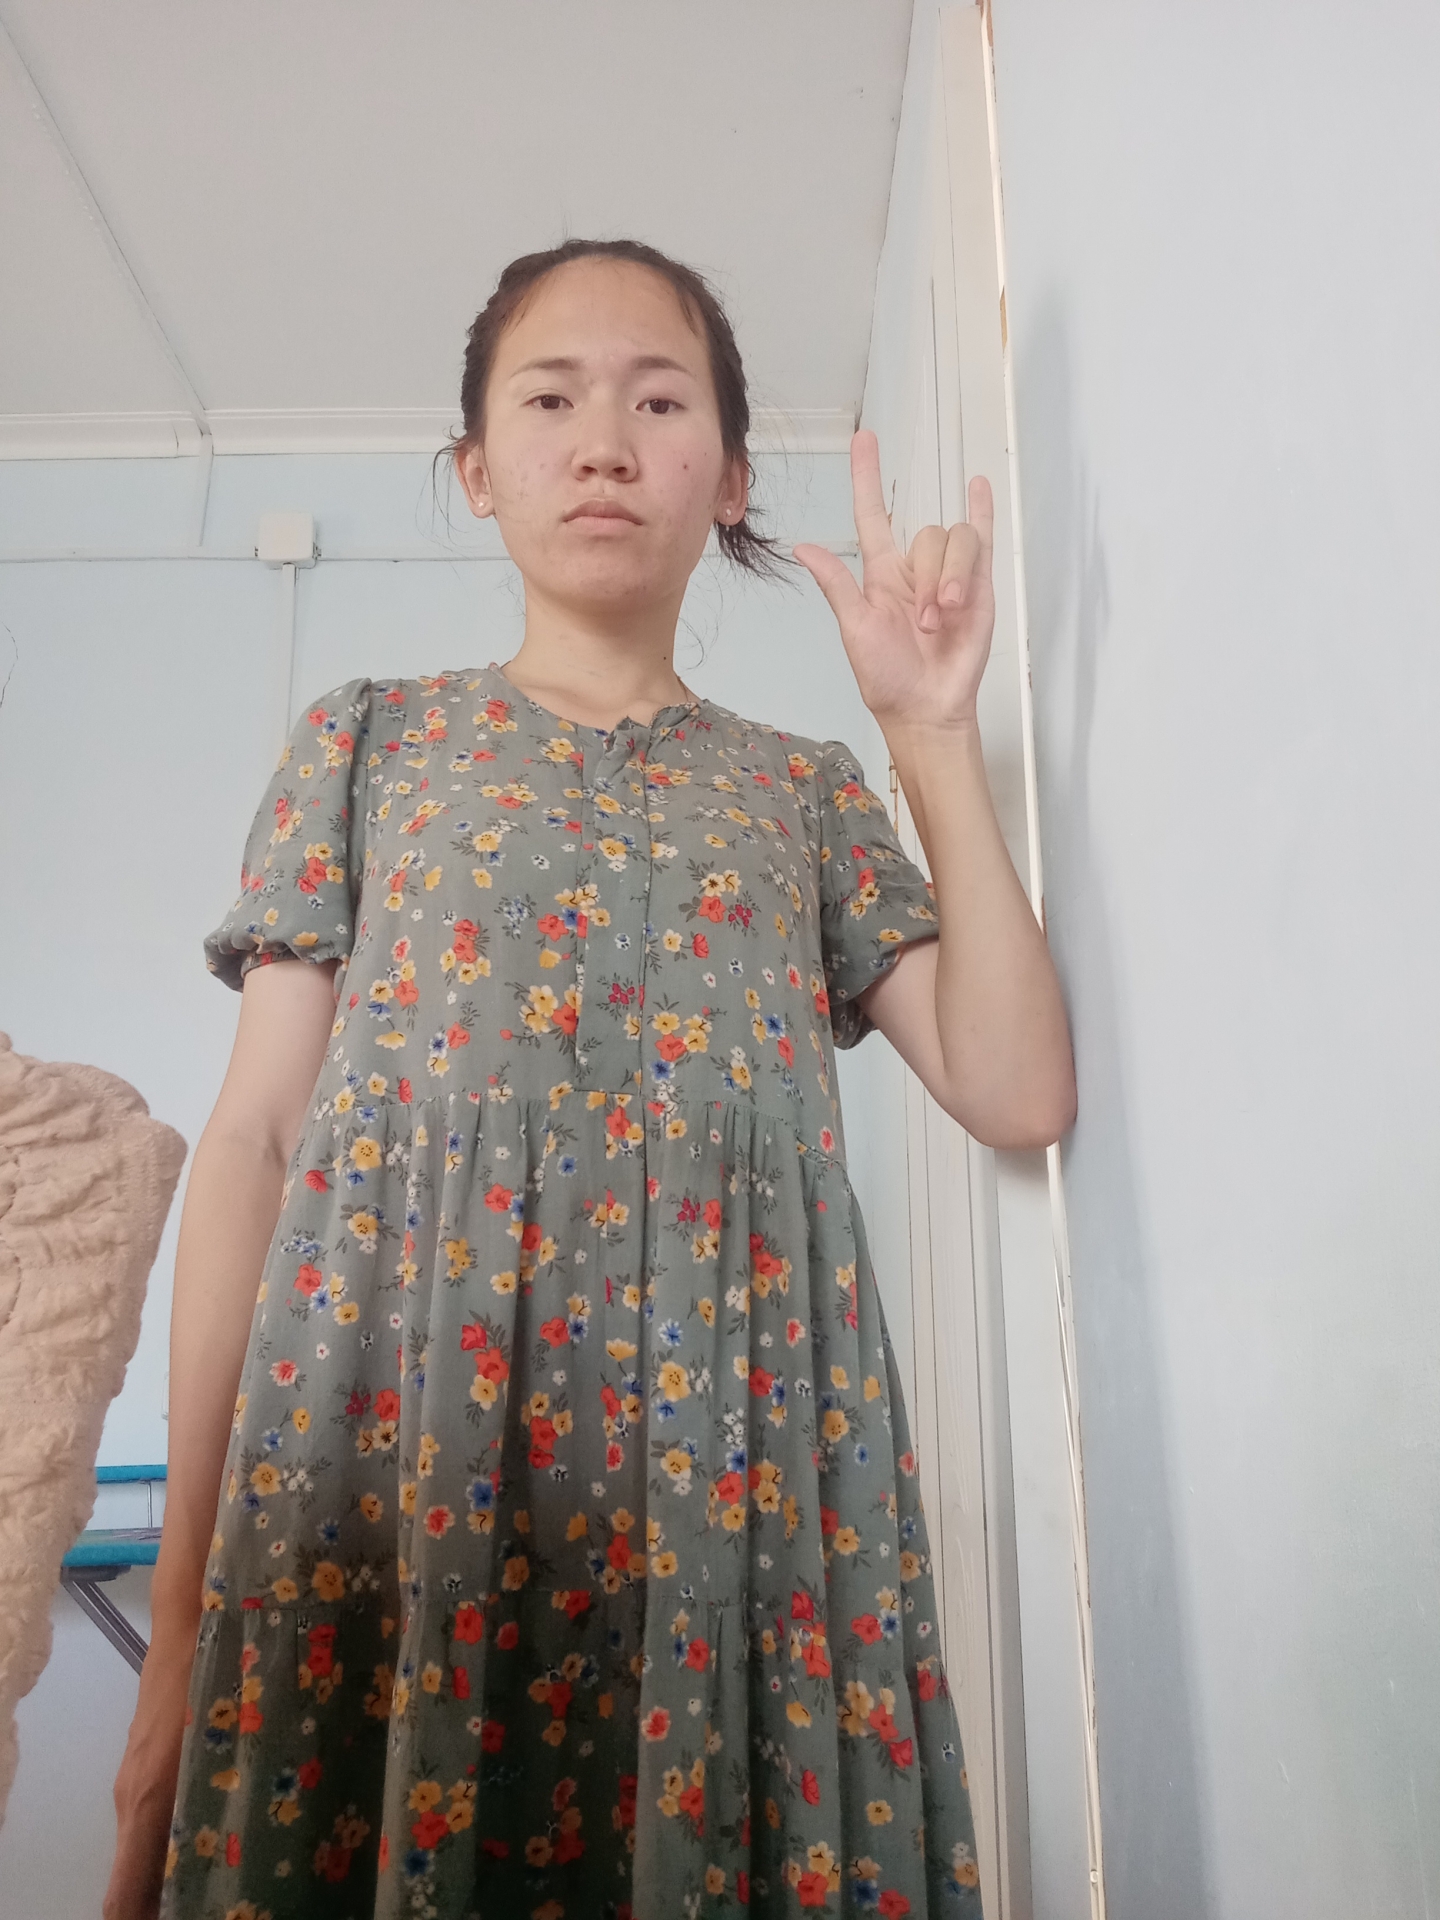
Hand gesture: rock